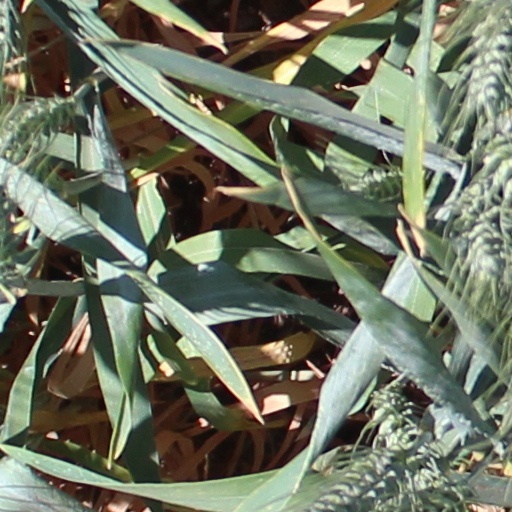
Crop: wheat